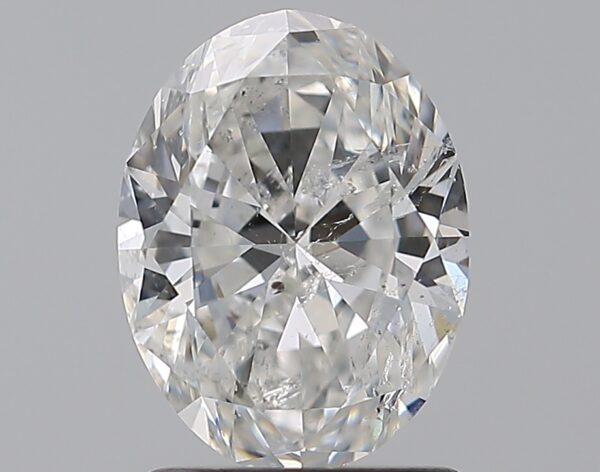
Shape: oval
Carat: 1.5
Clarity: SI2
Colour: G
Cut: VG
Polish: VG
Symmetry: VG
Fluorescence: N
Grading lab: IGI
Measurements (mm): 8.54 x 6.4 x 3.96